Thomas Knight (murderer)

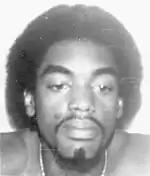
FBI profile image of Thomas Knight

While awaiting trial for the murders of Sydney and Lillian Gans, Knight and ten other prisoners escaped from the Miami-Dade County Jail, on September 19, 1974. Two days later, eight of the eleven escapees were captured, with only Knight and two others remaining at large. While on the run, Knight committed several armed robberies and hold ups. On October 21, 1974, Knight and an accomplice held up a liquor store in Cordele, Georgia. The clerk, William Culpepper, was then shot three times by Knight during the robbery. Culpepper died at the scene and another clerk, A.V. Norton, was shot twice but survived. The pair stole US$640 in the robbery.